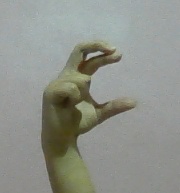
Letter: thal